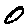
Label: 0